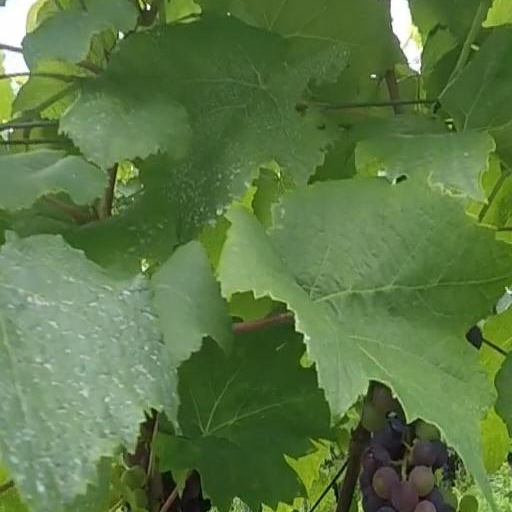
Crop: grape